Saint Jonas's Festival

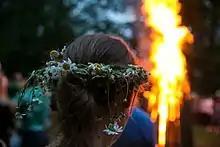
Celebration of Saint Jonas's Festival in Lithuania

Saint Jonas' Festival, also known as Rasos ("Dew Holiday"), Joninės, Kupolė, Midsummer Day or Saint John's Day) is a Lithuanian midsummer folk festival celebrated on 24 June all around Lithuania and by the Lithuanian diaspora worldwide. The celebrations often involve flower wreaths, bonfires and torchlit processions, and music and dancing.